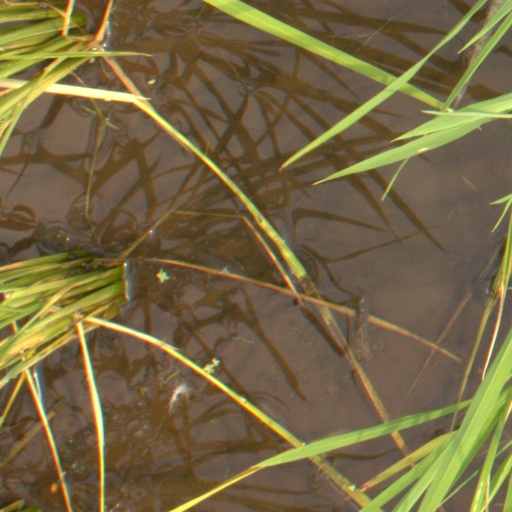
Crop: rice